Describe the emotion expressed in this image:  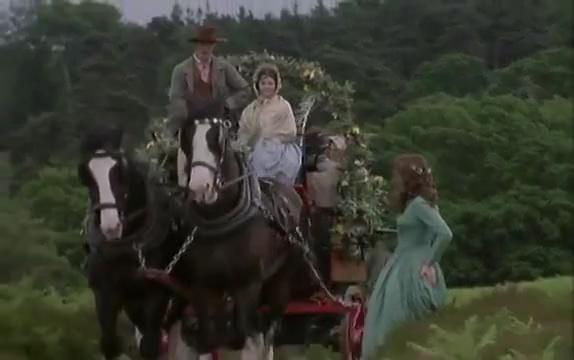
This person displays Fear, valence and arousal with high intensity.